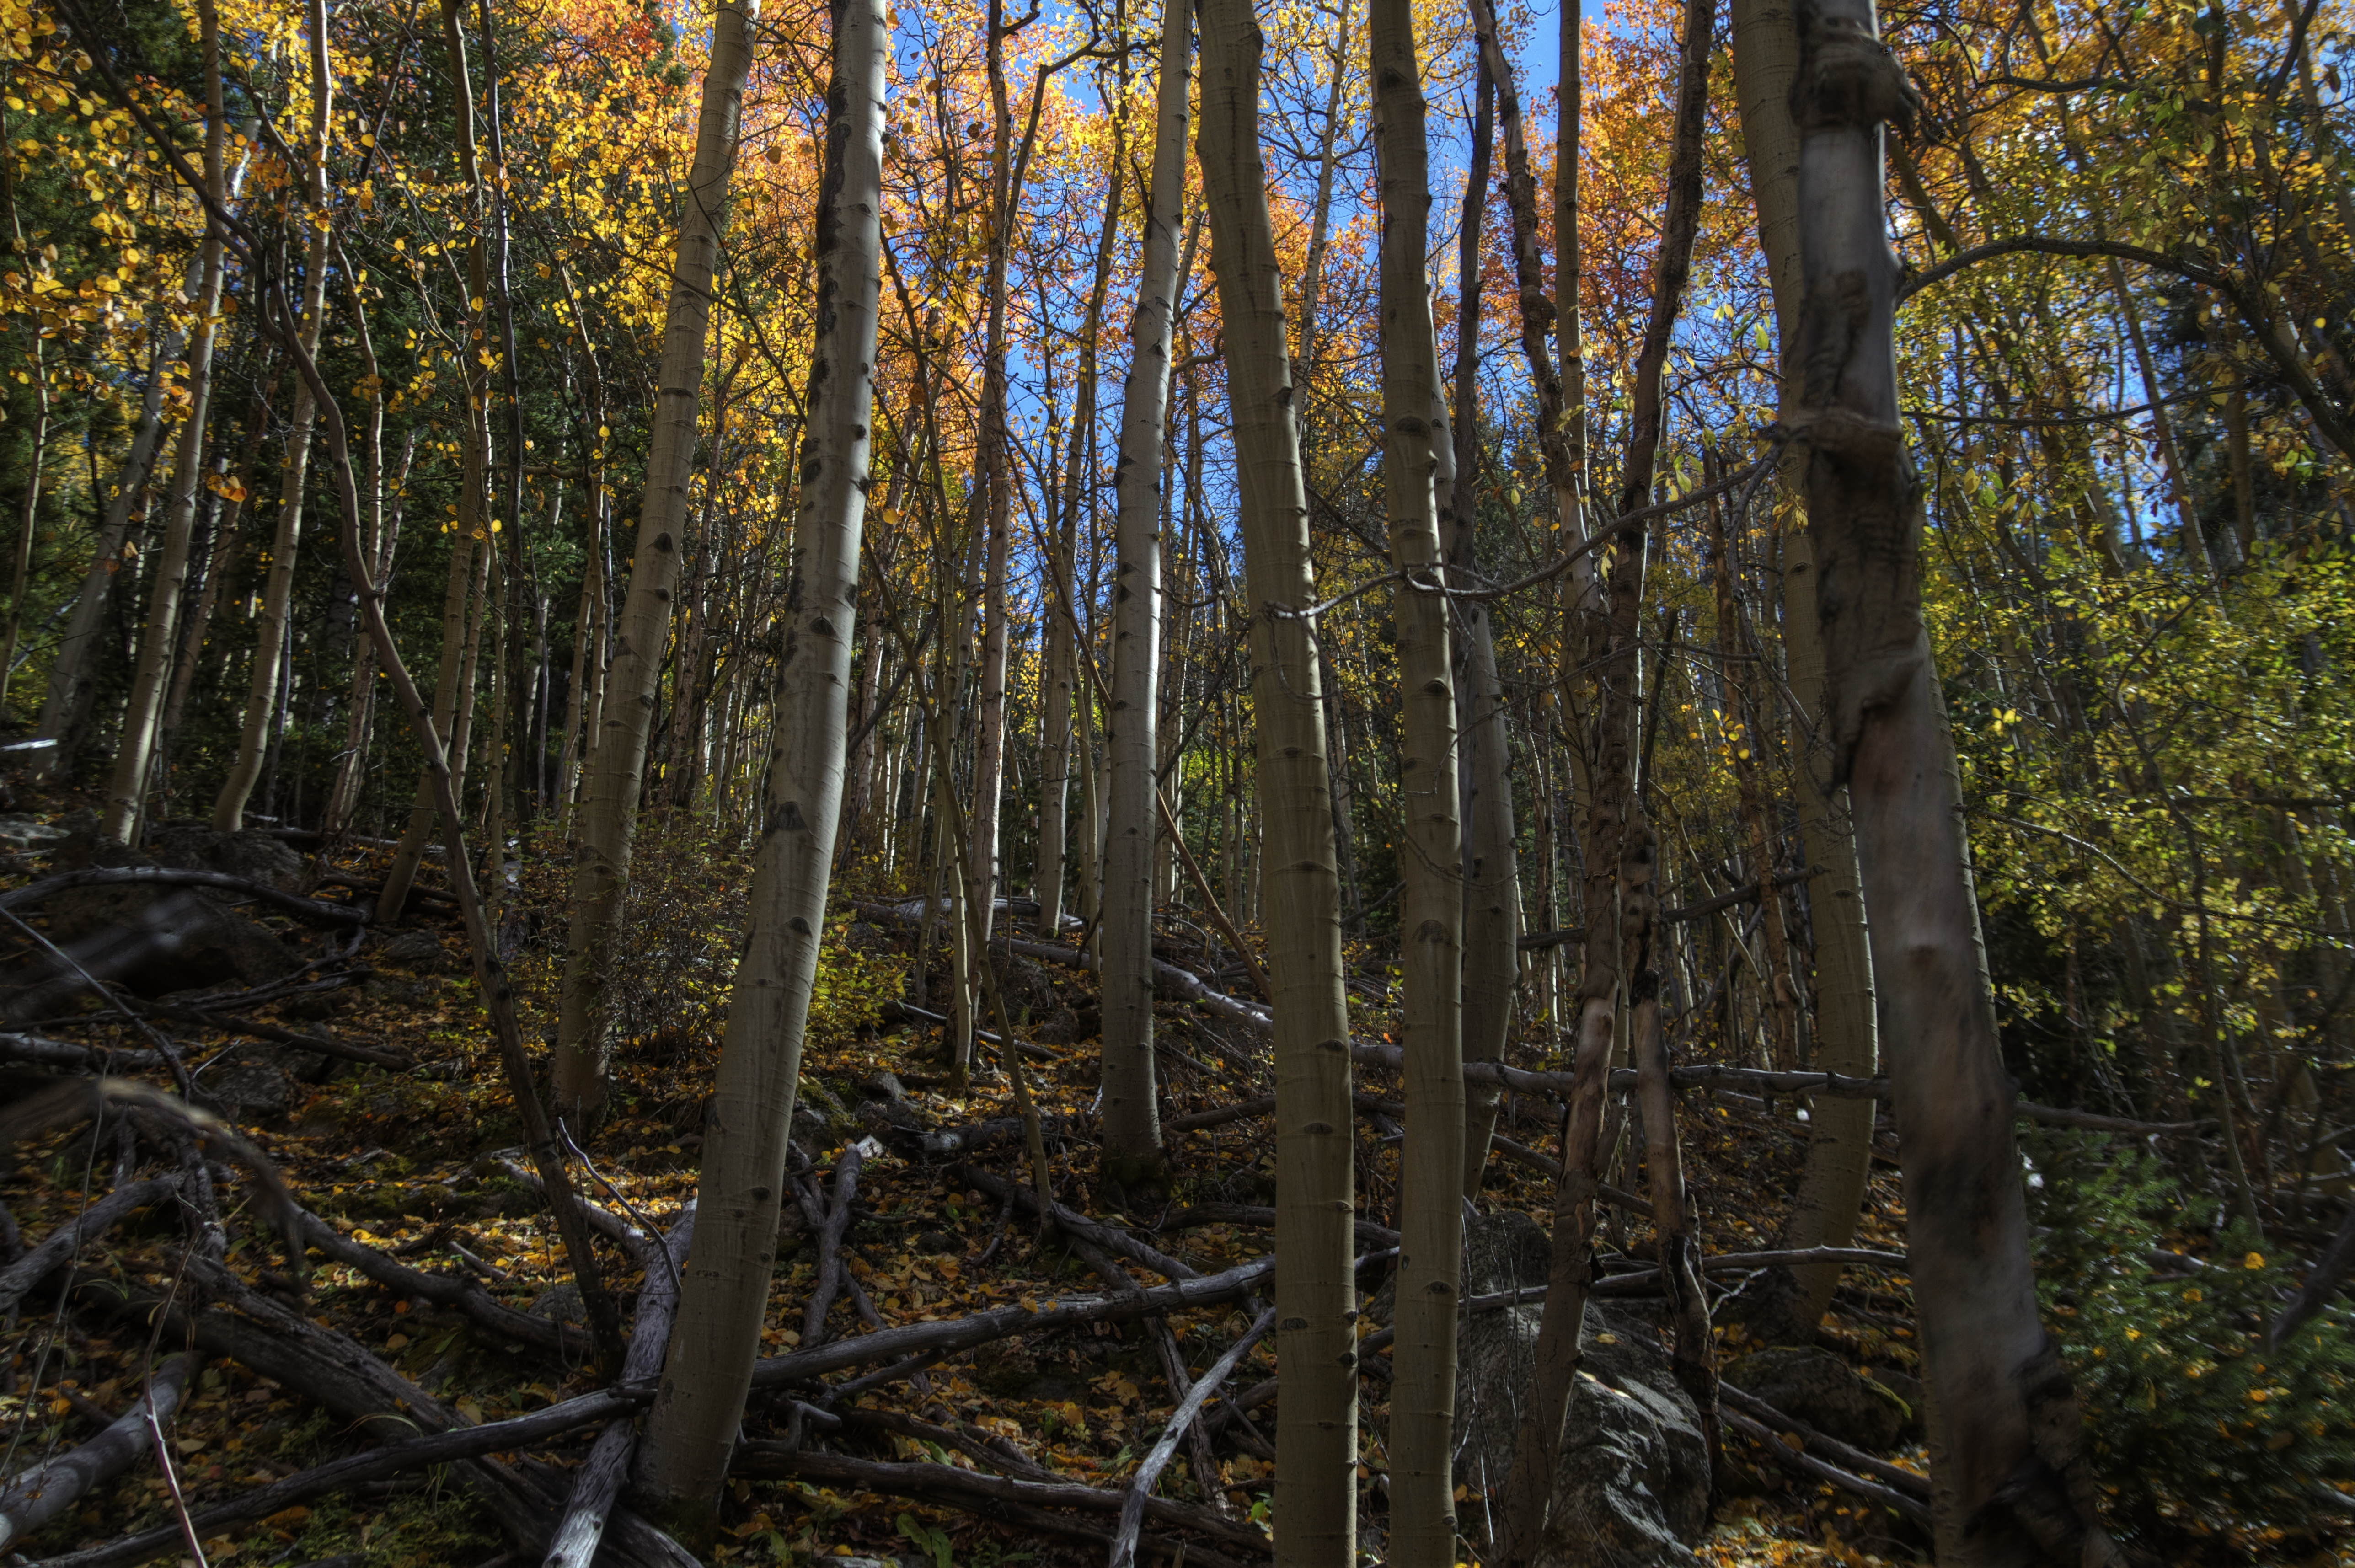
landscape, tree, nature, forest, swamp, wilderness, branch, plant, wood, hiking, trail, sunlight, leaf, fall, natural, autumn, canon, season, trees, hdr, eos, colorado, canon7d, deciduous, wetland, 7d, woodland, habitat, ecosystem, aspens, biome, old growth forest, natural environment, woody plant, temperate broadleaf and mixed forest, temperate coniferous forest